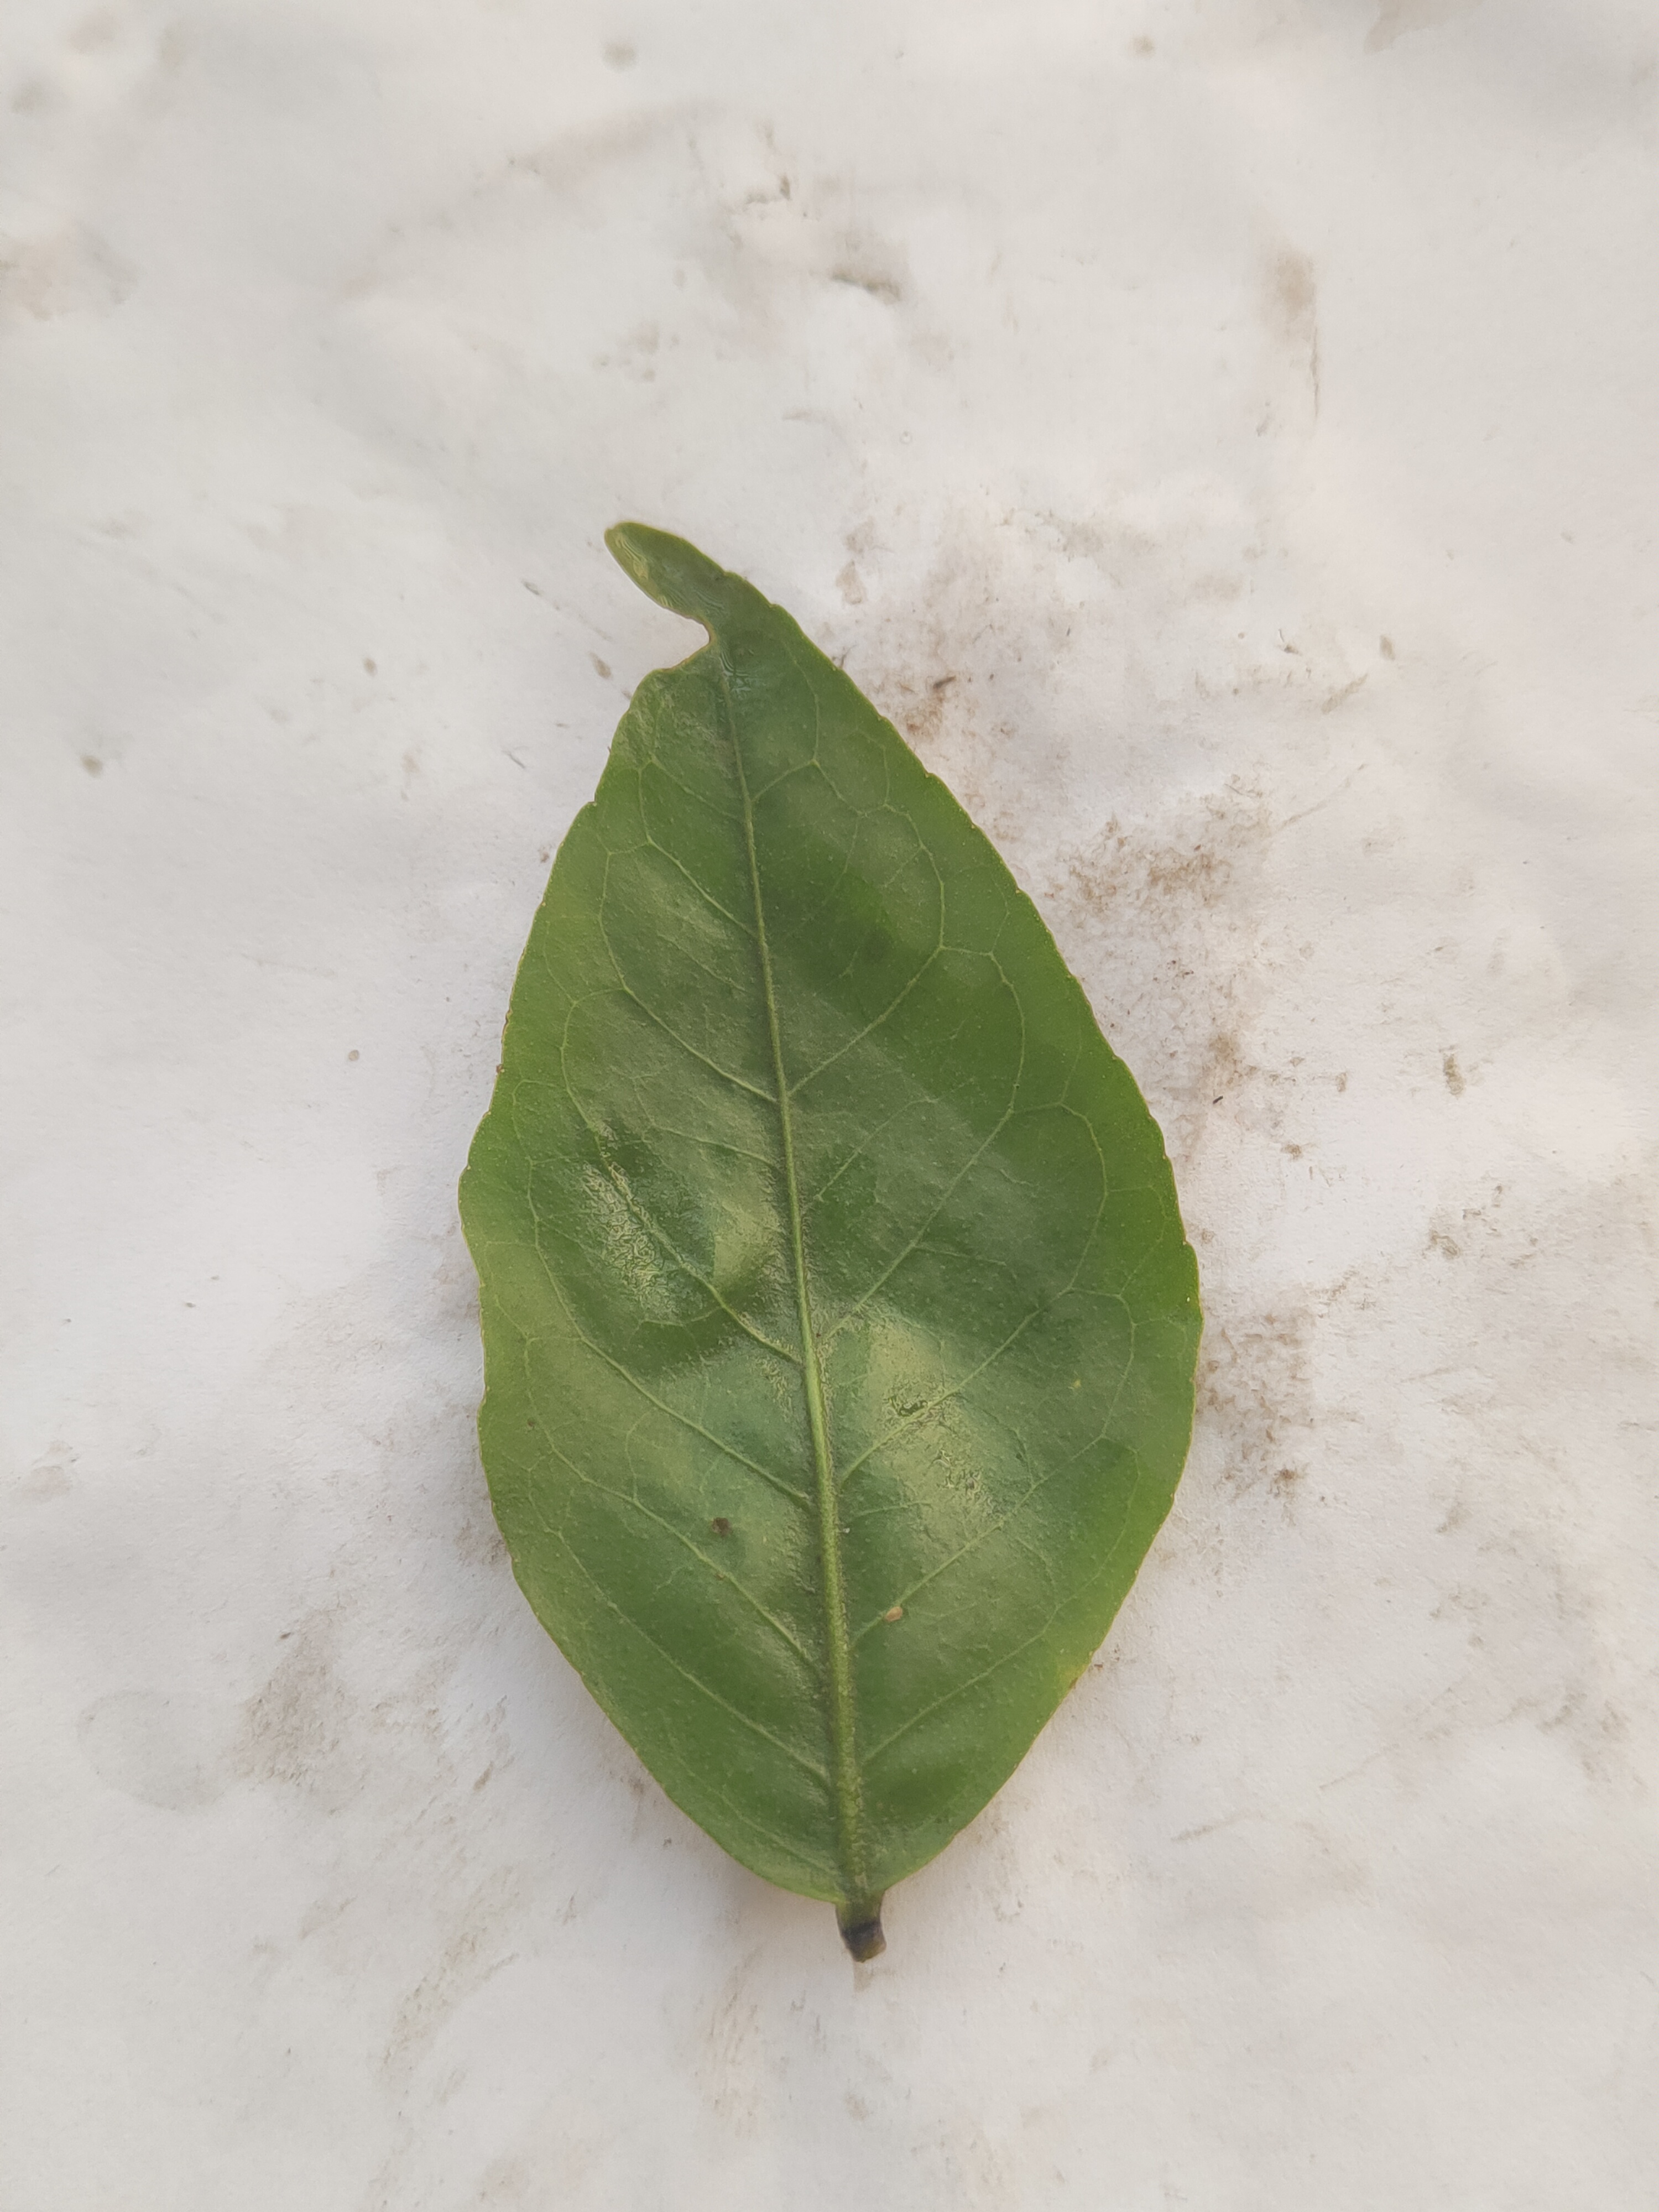
Leaf variety: Aegle marmelos